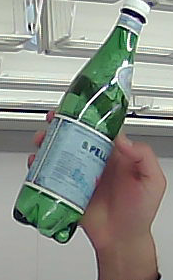
Product: sanpellegrino_water